Big Bull

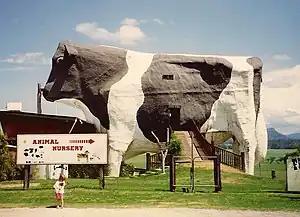
The Big Bull in 1993

The Big Bull was a large (14 metres × 21 metres) Holstein bull fibreglass model located near Wauchope, New South Wales, Australia. When open, it contained a gift shop on the ground floor and a beef display.